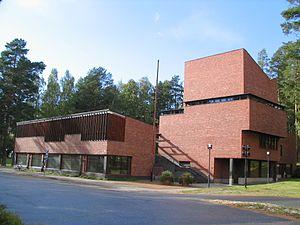
Säynätsalo est une ancienne municipalité de Finlande devenue un district de Jyväskylä.
La mairie de Säynätsalo est un centre polyvalent conçu par l'architecte finlandais Alvar Aalto entre 1949 et 1952. Il est situé à Säynätsalo, un quartier de Jyväskylä en Finlande-Centrale. Ce n'est plus à proprement parler une mairie depuis que la commune de Säynätsalo a été rattachée à Jyväskylä en 1993. Le complexe accueille aujourd'hui le conseil local, une bibliothèque, des bureaux gouvernementaux et des logements.
Cet article est une liste partielle des bâtiments conçus par Alvar Aalto.